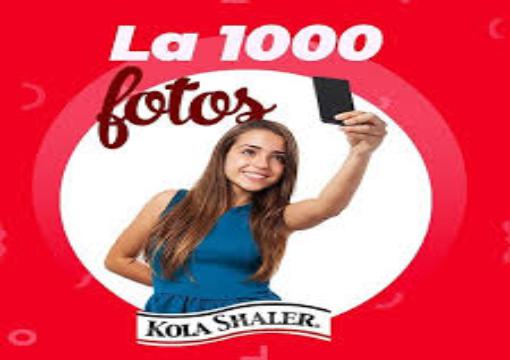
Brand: Kola Shaler
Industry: Food